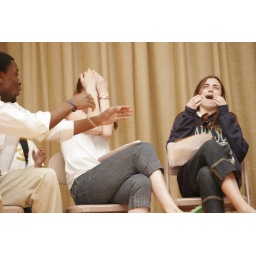
Here's a scene from another skit ribbing a teacher, in which shoes and other flying objects surprise the students.